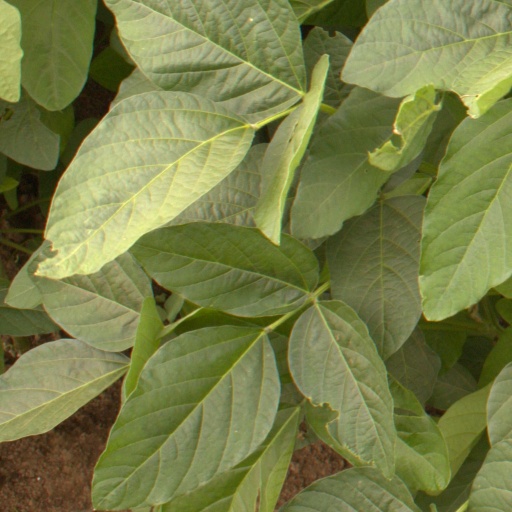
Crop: soybean